1997 New Mexico's 3rd congressional district special election

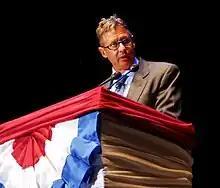
Governor Gary Johnson made a veto threat against a Democratic bill which would mandate primaries for special elections.

Richardson did not resign immediately, and waited until just before being confirmed as U.S. Ambassador to the United Nations to leave his Congressional seat. This delayed Johnson's ability to set a special election date, per state law. Richardson was confirmed to his new position on February 13, and resigned as a Congressman on the same day. Governor Gary Johnson set the date of the special election to May 13. Both the Republican and Democratic parties scheduled their nominating conventions for February 22. Earl Potter, chairman of the State Democratic Party, said "It's ours to lose" and noted the registration advantage Democrats had in the 3rd, while Earl Potter, New Mexico GOP chairman, noted that if the Green Party posted a candidate, it would siphon Democratic vote share. "The Santa Fe New Mexican"'s Editorial Board heavily criticized both the Democrats and Republicans for a nominee selection process that put power in the hands of so few people.